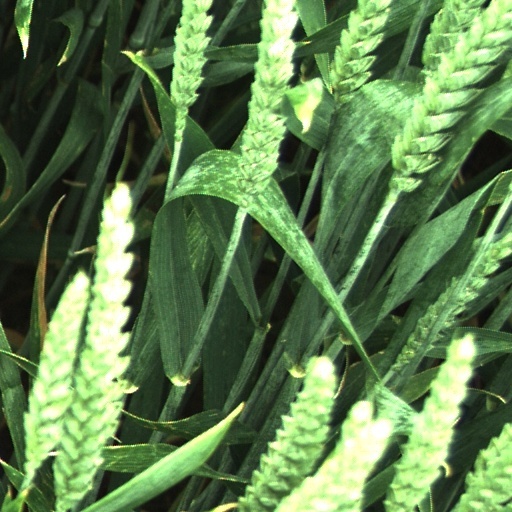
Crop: wheat